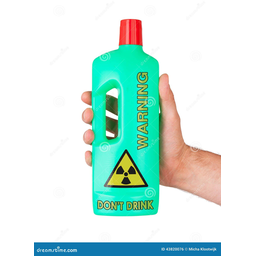
Label: plastic